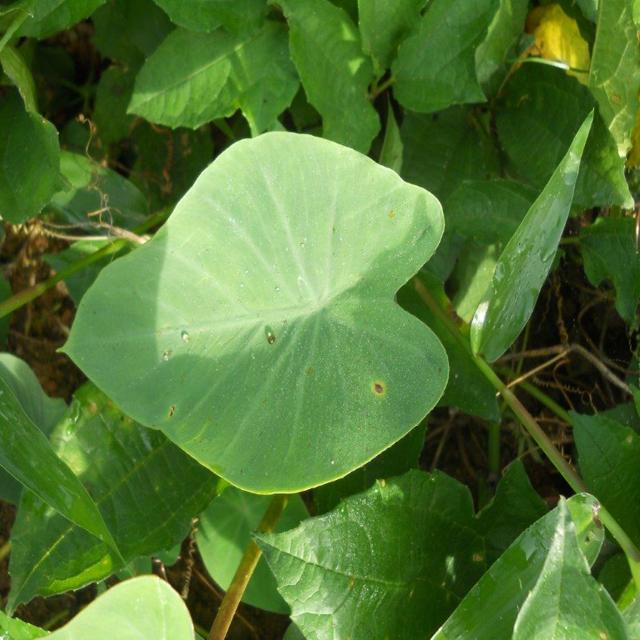
Label: Healthy